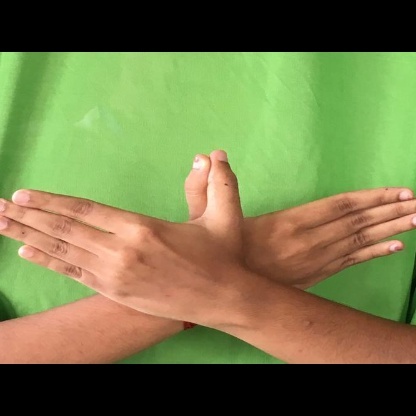
Mudra: Garuda